Patriottentijd

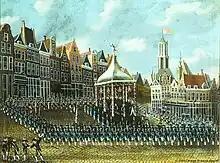
An drill in Utrecht on 12 October 1786 when several members of the city council were replaced by "democratic" election.

From 1783 onwards, the Patriots therefore started to form their own militias, parallel to the official , which they called by innocuous names like or (Free Corps) in order not to provoke the city governments. In contrast with the these competing militias were open to members of all religious denominations; they elected their own officers; and they trained regularly in military drill and the use of arms. The Patriots proposed to use the militias to promote the representation of their officers in official councils, and to defend the rights of free assembly and speech of the citizenry.